2014–15 EHF Cup

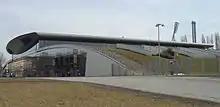
The Max-Schmeling-Halle in Berlin, venue of the Final four tournament

The 2014–15 EHF Cup was the 34th edition of the EHF Cup, the second most important European handball club competition organised by the European Handball Federation (EHF), and the third edition since the merger with the EHF Cup Winners' Cup.